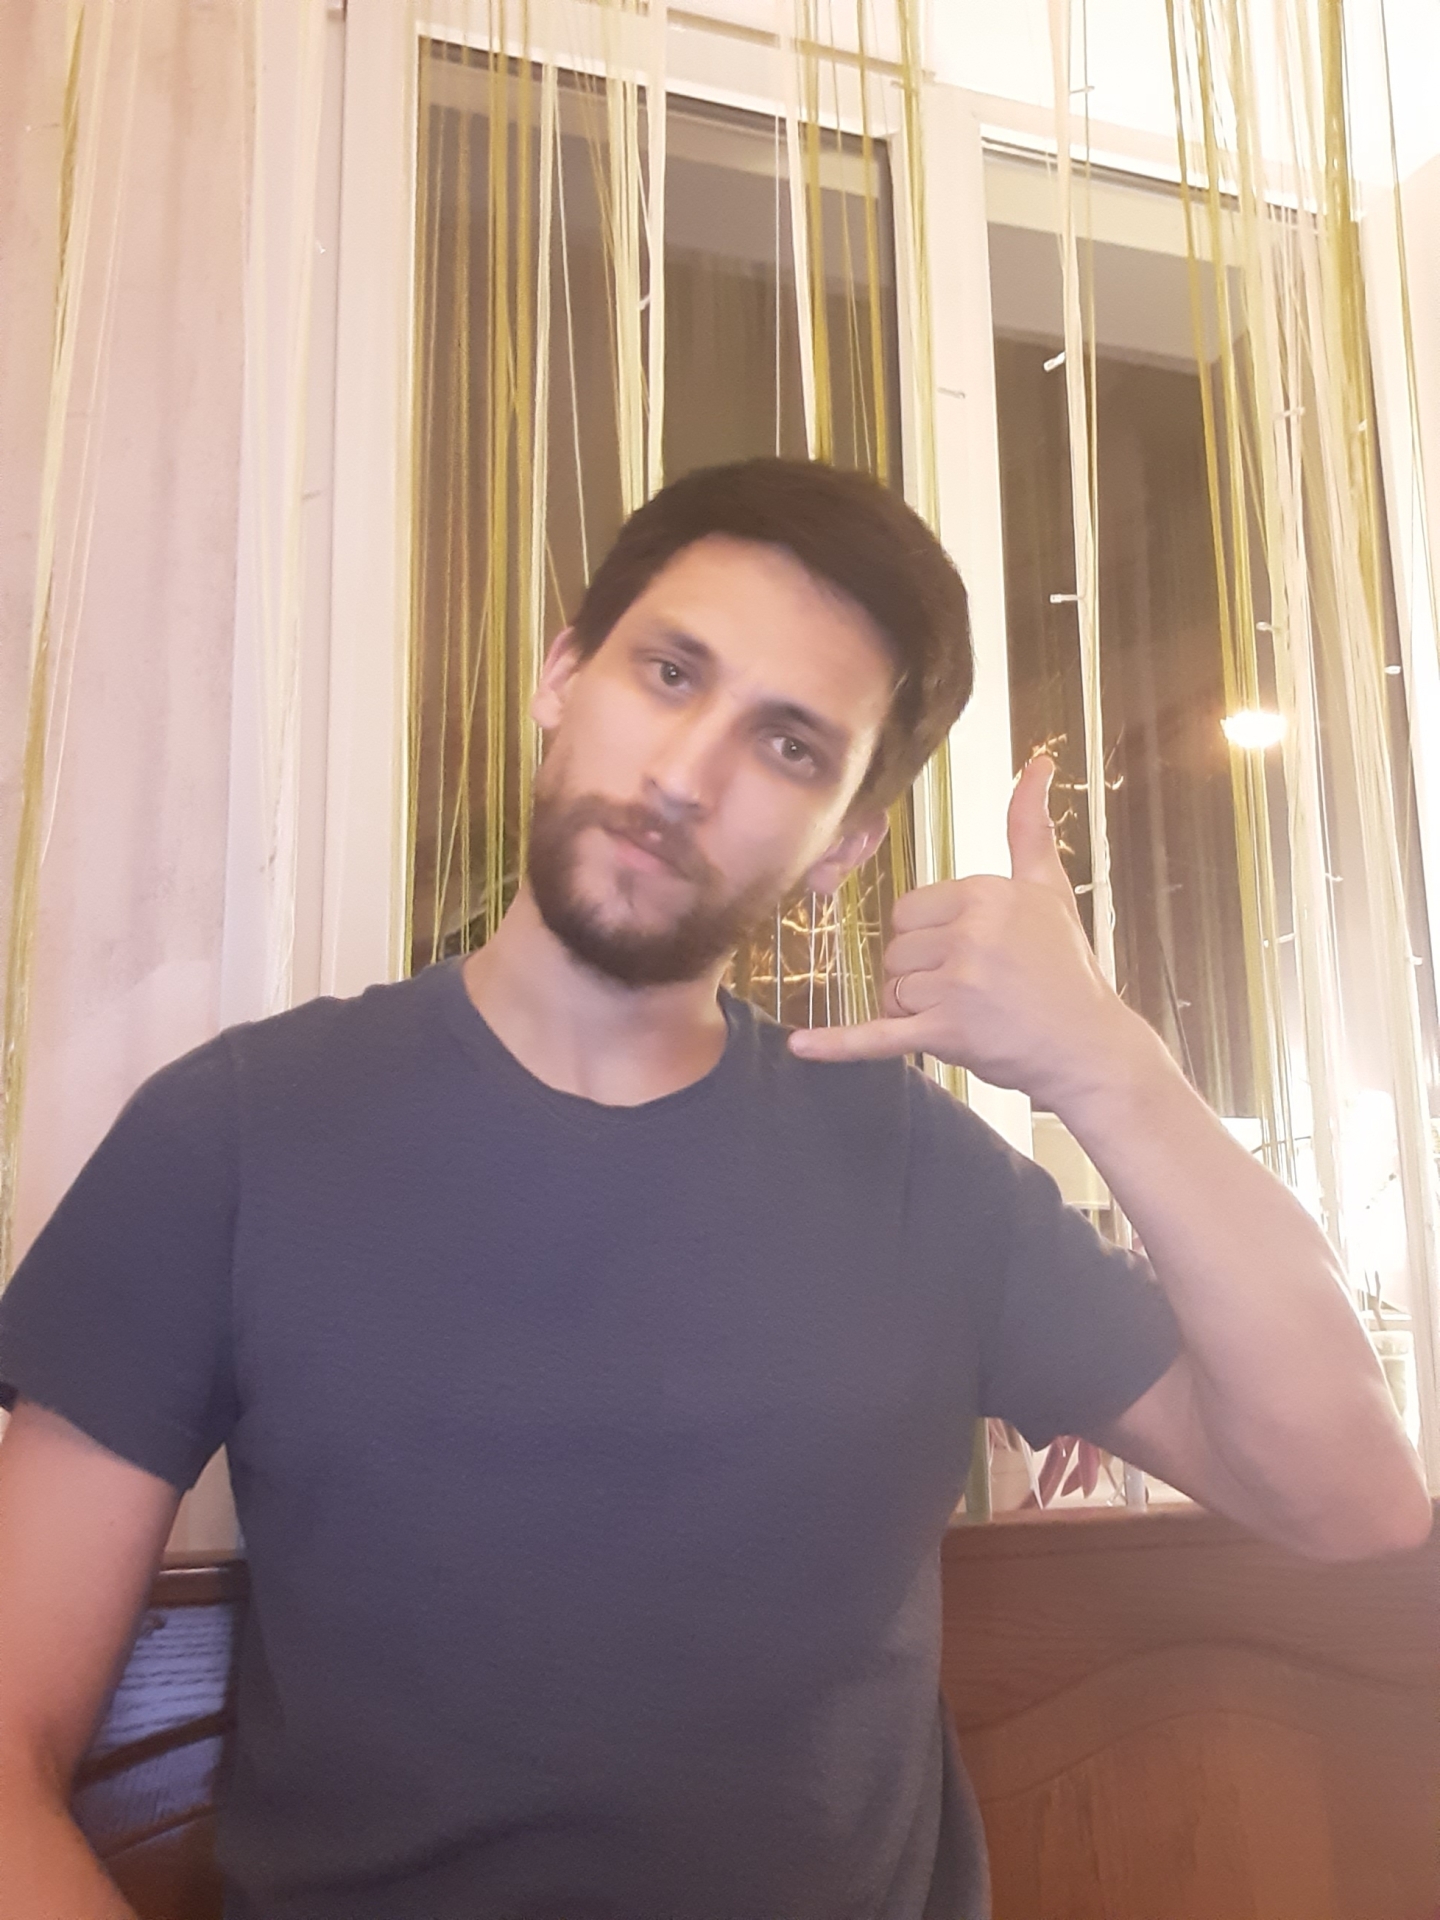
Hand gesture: call